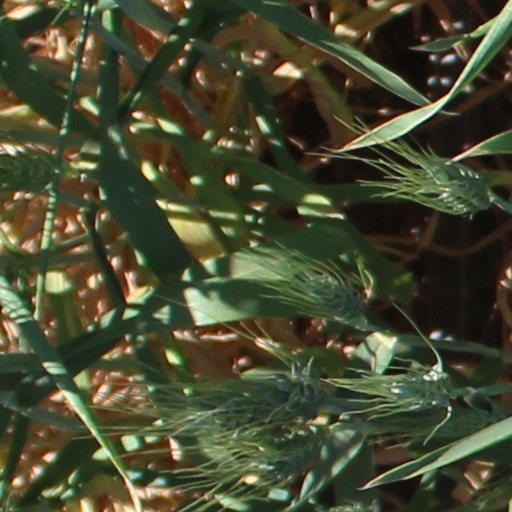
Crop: wheat